WWE Heat

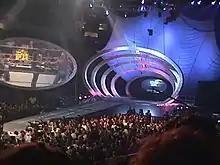
Heat used the set as shown on SmackDown! until 2001

With the premiere of "SmackDown!" in August 1999, coverage of "Heat" was significantly reduced in favor of "SmackDown!". The debut of "SmackDown!" also led to "Heat" being taped before "SmackDown!" with matches for WWF syndication programs like "Jakked/Metal" being taped before "Raw" broadcasts. When "SmackDown!" premiered, "Heat" briefly became a complete weekly summary show, featuring occasional interviews and music videos. After only a few weeks following the format change, "Heat" began airing exclusive matches again.